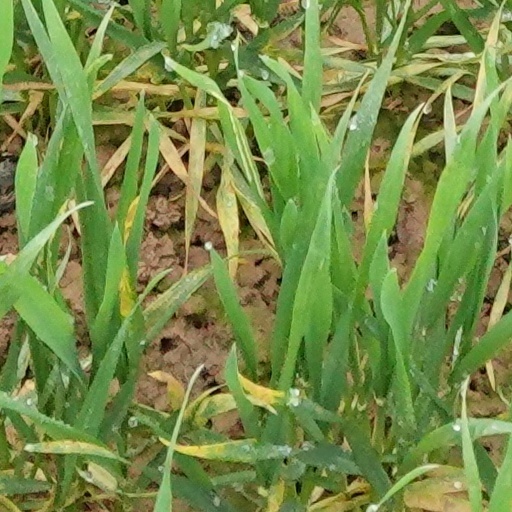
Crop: wheat